Jean Jules Jusserand

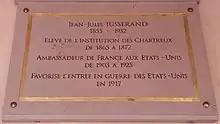
Institution des Chartreux plaque Jean-Jules Jusserand

In 1884, Jean Jules Jusserand took part in the foundation of the Alliance Française. The Alliance Française is a French organisation which aims to promote French culture and language, especially after France's defeat by Germany in 1870.